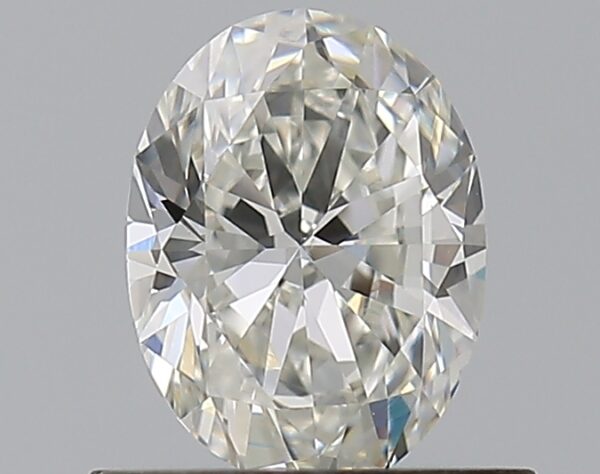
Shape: oval
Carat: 0.65
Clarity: VS2
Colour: I
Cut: VG
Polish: EX
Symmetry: VG
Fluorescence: N
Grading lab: GIA
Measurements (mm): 6.44 x 4.84 x 3.03